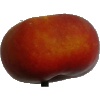
Label: Nectarine Flat 1